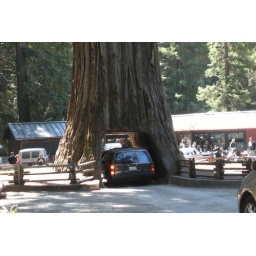
Ernie's car in a tree